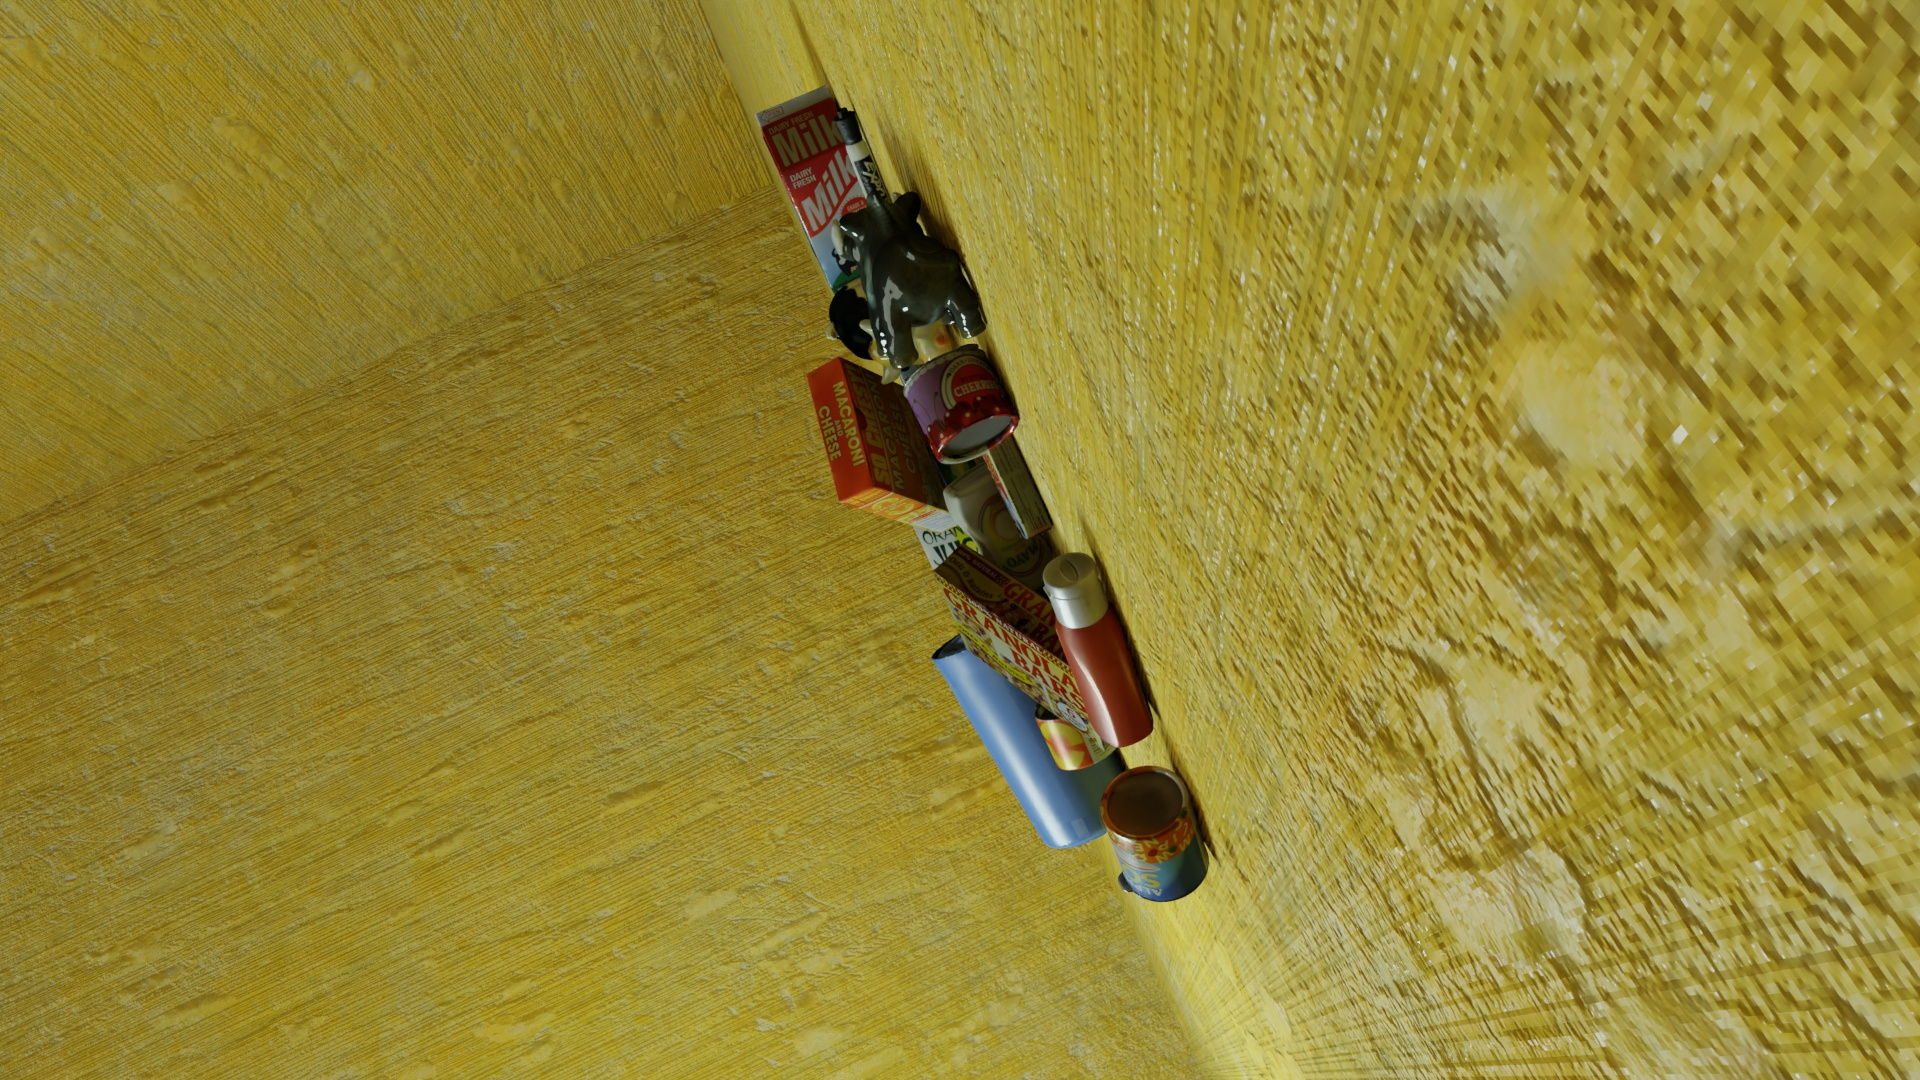
Question:
What are the eight normalized (x, y) image coordinates between 0 and 1 for the cuboid corners of the can of peas and carrots with its vibrant green polka dot label? Your answer should be a list of normalized (x, y) image coordinates between 0 and 1 with bottom face first then top face, all counter-clockwise.
Answer: [(0.531771, 0.518519), (0.5375, 0.540741), (0.507812, 0.562963), (0.503125, 0.539815), (0.541146, 0.559259), (0.547396, 0.583333), (0.518229, 0.60463), (0.513021, 0.580556)]